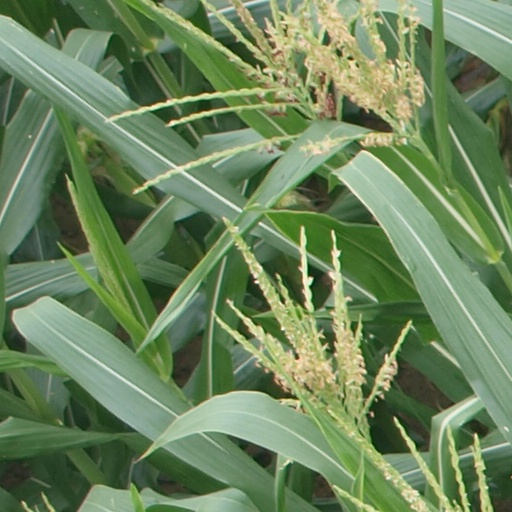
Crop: maize; corn